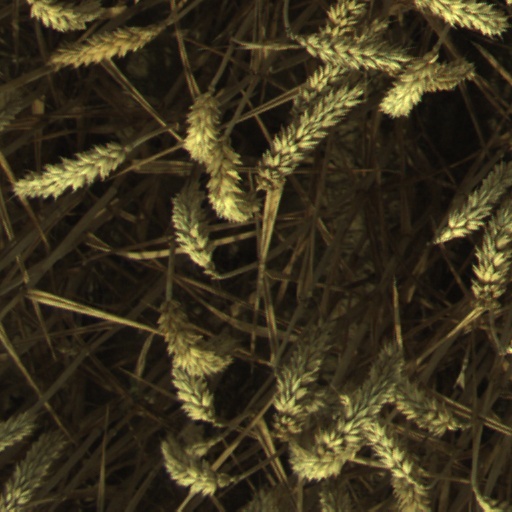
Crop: wheat